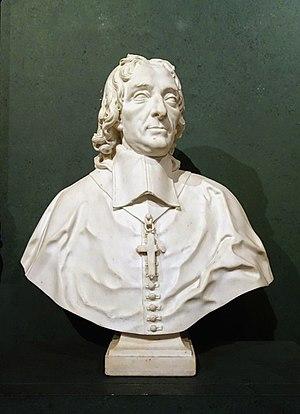
Portrait en buste de Monseigneur François de la Mothe Fénelon, marbre par Jean-Louis Lemoyne au musée de Cambrai.